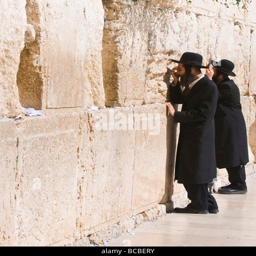
the western wall important religious site located